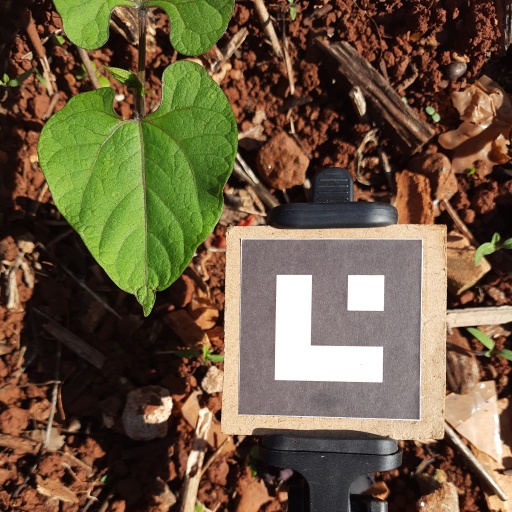
Observations: wavy surface, no eating holes, under sunlight